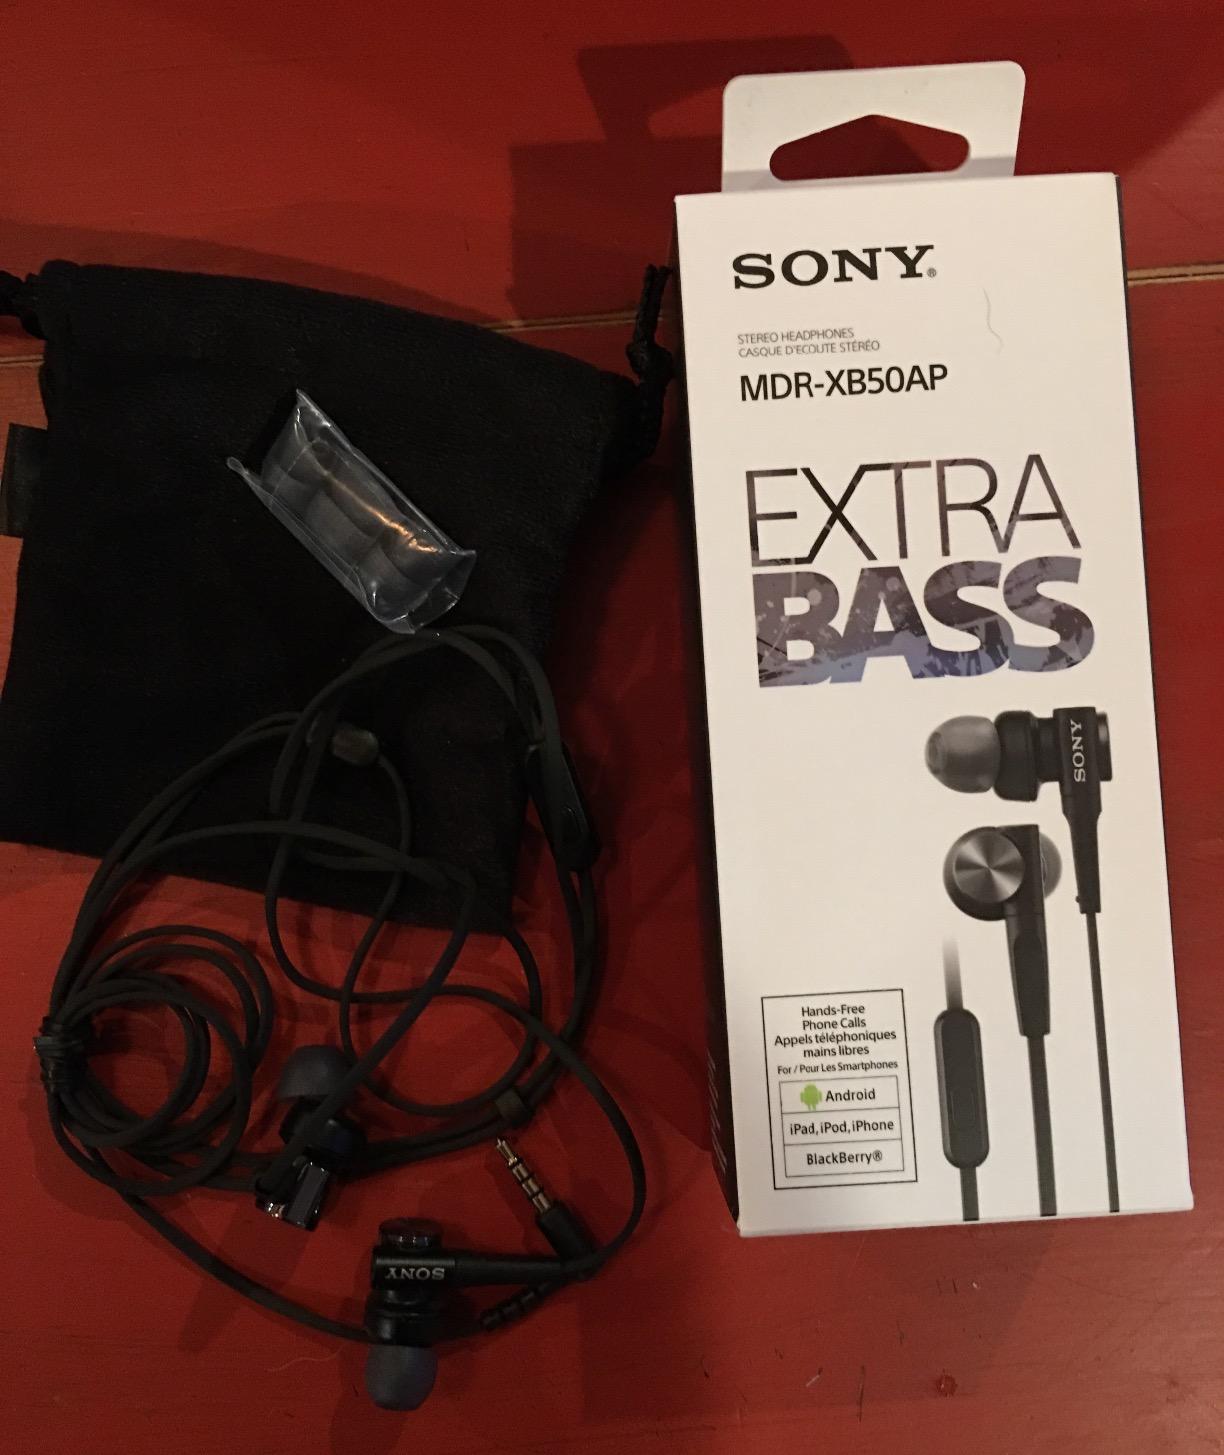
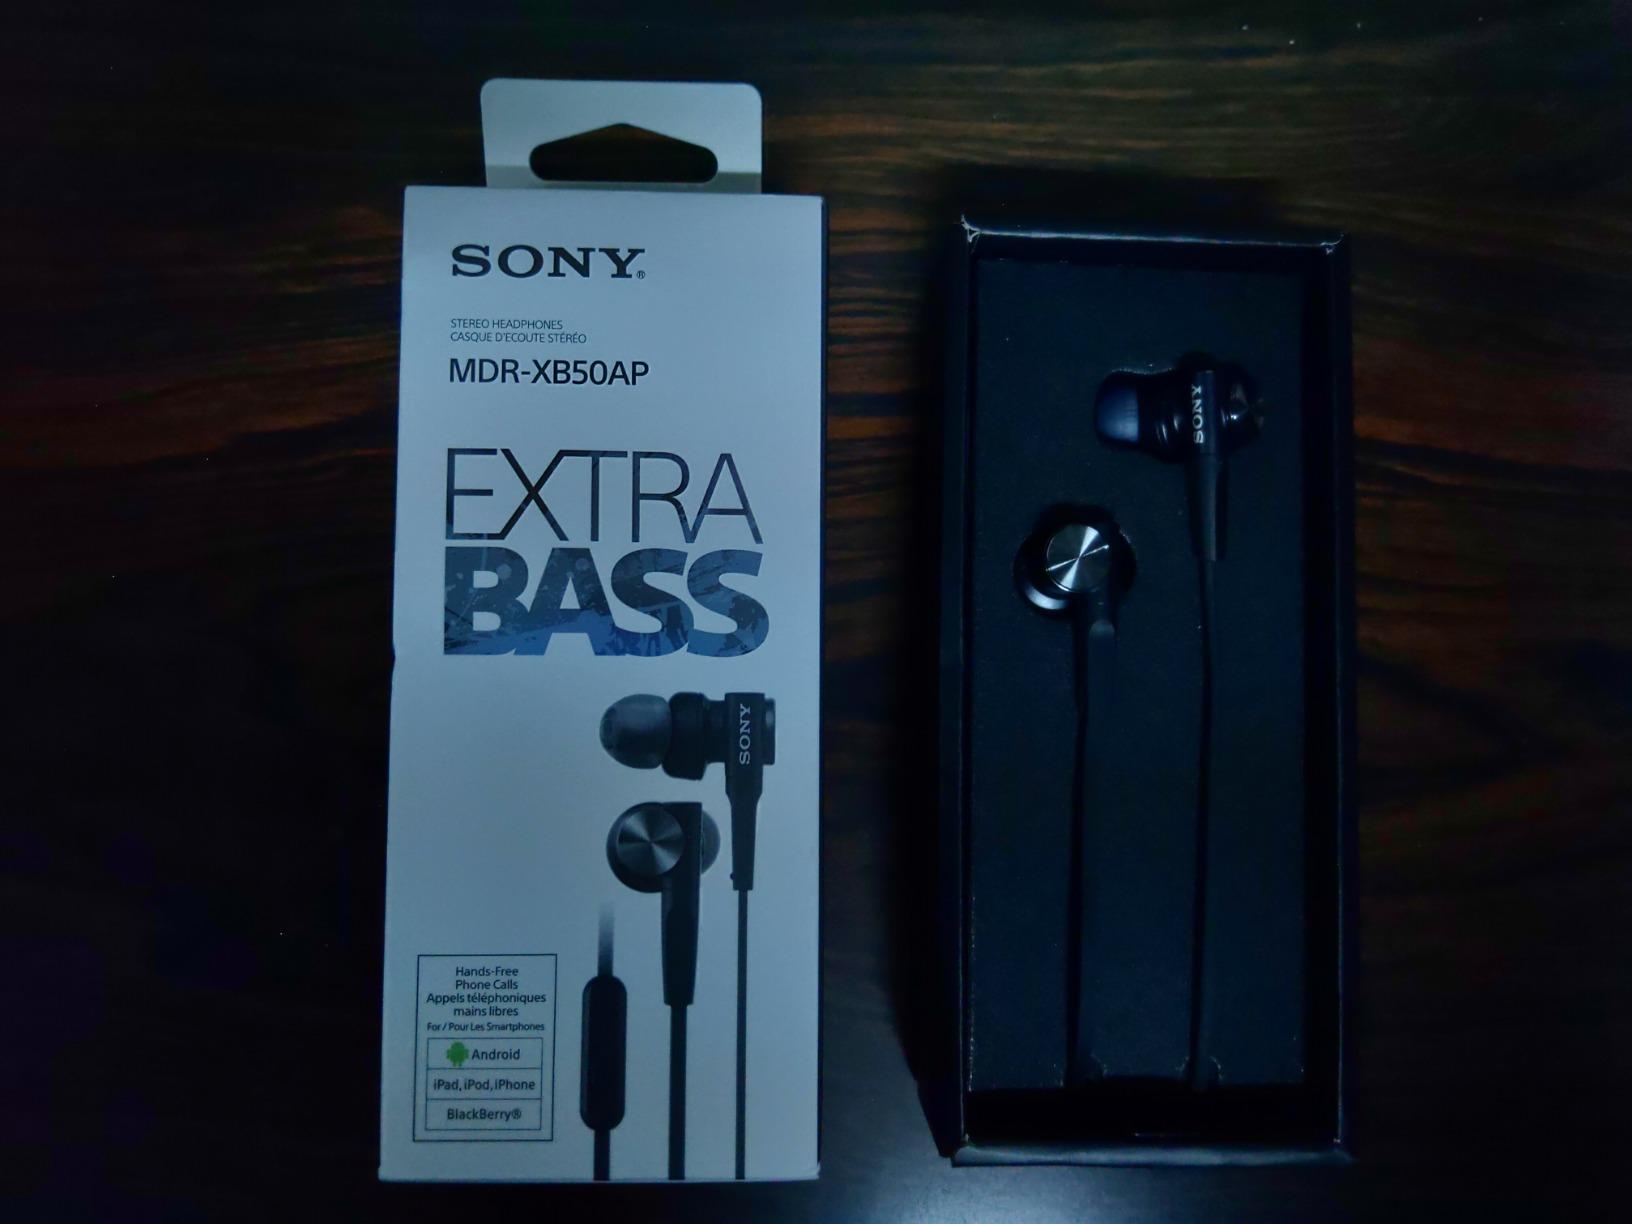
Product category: headphones
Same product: yes